Sardinian nationalism

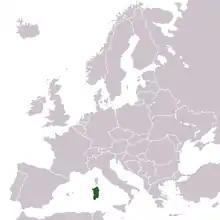
Location of Sardinia

Sardinian nationalism or also Sardism ("Sardismu" in Sardinian; "Sardismo" in Italian) is a social, cultural and political movement in Sardinia calling for the self-determination of the Sardinian people in a context of national devolution, further autonomy in Italy, or even outright independence from the latter. It also promotes the protection of the island's environment and the preservation of its cultural heritage.